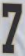
Number: 7